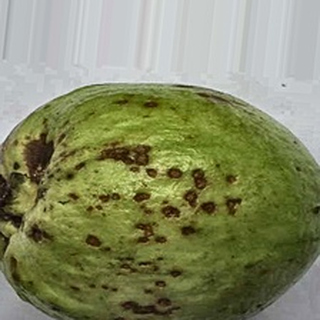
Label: guava_anthracnose